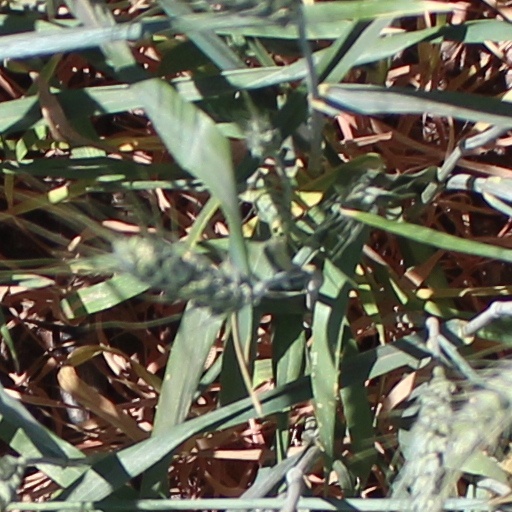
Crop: wheat